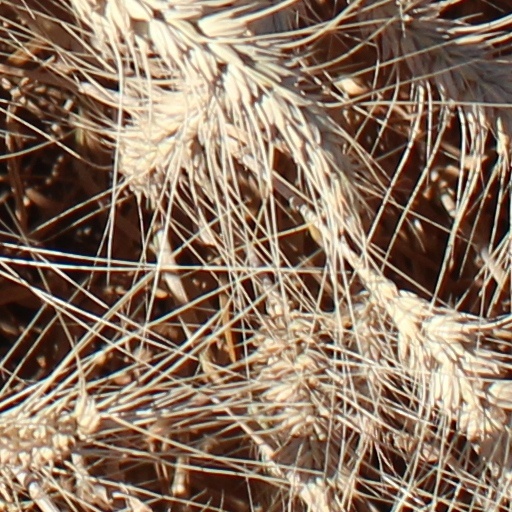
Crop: wheat